Dominican Air Force

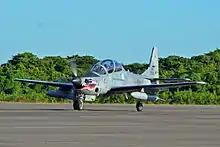
Dominican Republic A-29B Super Tucano

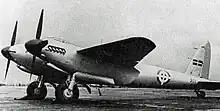
DH.98 Mosquito FB.6 301 Dominican Republic RWY 07.48 edited

The Dominican Air Force was offered 3 Sikorsky SH-3 Sea King helicopters by its U.S allies, but turned the offer down due to that it could not afford the maintenance. In 2007 the Dominican Air Force announced that it would purchase 8 Embraer EMB 314 Super Tucano aircraft from Brazil. By the end of 2008 the purchase was approved with the first two aircraft were delivered in 2009.